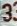
Number: 3